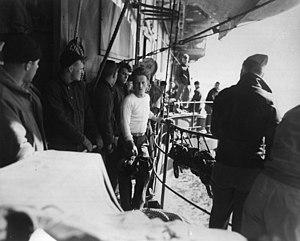
L’opération Teardrop était une opération de la Marine des États-Unis en avril et mai 1945 lors de la Seconde Guerre mondiale pour couler des sous-marins allemands que l'on croyait se rapprocher de la côte américaine et armés de bombes volantes V-1 selon les services de renseignement alliés.